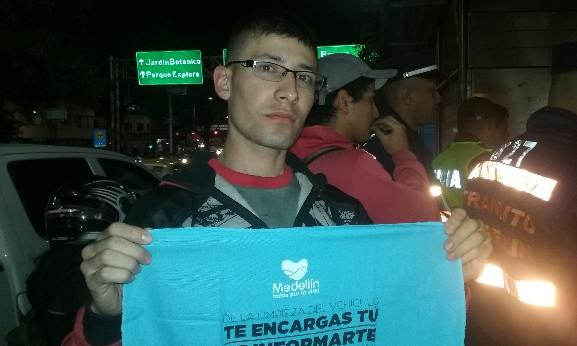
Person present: Yes